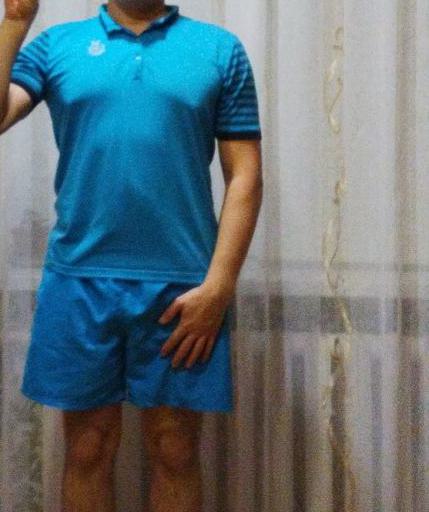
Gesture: no_gesture